Monté Morris

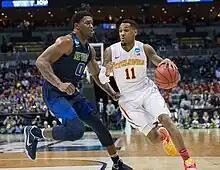
Morris competing against Nevada in the NCAA tournament

Morris received preseason recognition on November 2, 2016, as the Associated Press named him to the preseason All-American team. At the end of his senior season, Morris broke the NCAA record assist-to-turnover ratio from 4.79 he set his freshman year to the new record of 5.21. In 2017, Morris led Iowa State to a 5th seed in the NCAA tournament and got into the second round before losing to Purdue.